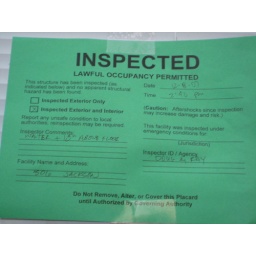
The state came and gave us the green sign, we are allowed to be in the house working on it.